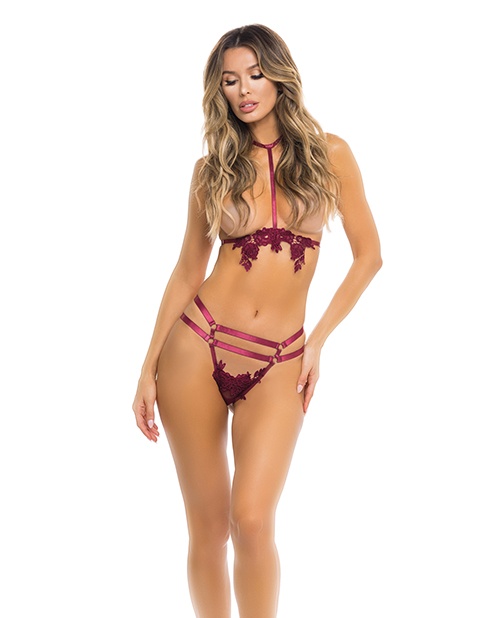
Rene Rofe I Like It Rough Harness & Strappy G-string
Rene Rofe I Like It Rough Harness & Strappy G-string Burgundy M/l
Brand: Rene Rofe
Category: Apparel & Accessories > Clothing > Lingerie > Women's Underpants > G-Strings